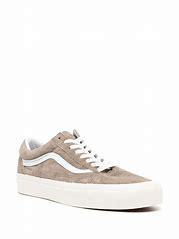
Brand: Vans
Model: UA Old Skool